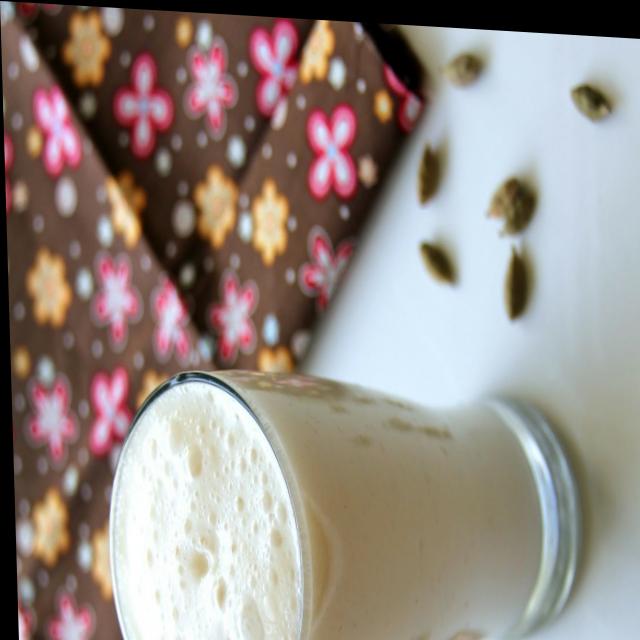
Dish: lassi